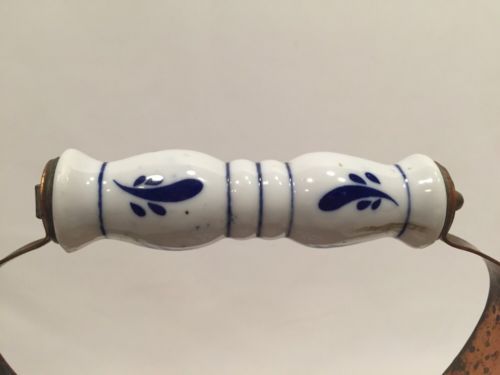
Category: kettle